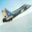
Label: airplane